Matchless

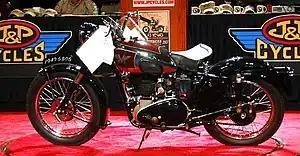
1949 Matchless G80S at auction in 2007

In 1931 Matchless bought AJS from the Stevens brothers. Matchless bought Sunbeam in the late thirties, but Sunbeam was sold to BSA in 1943.